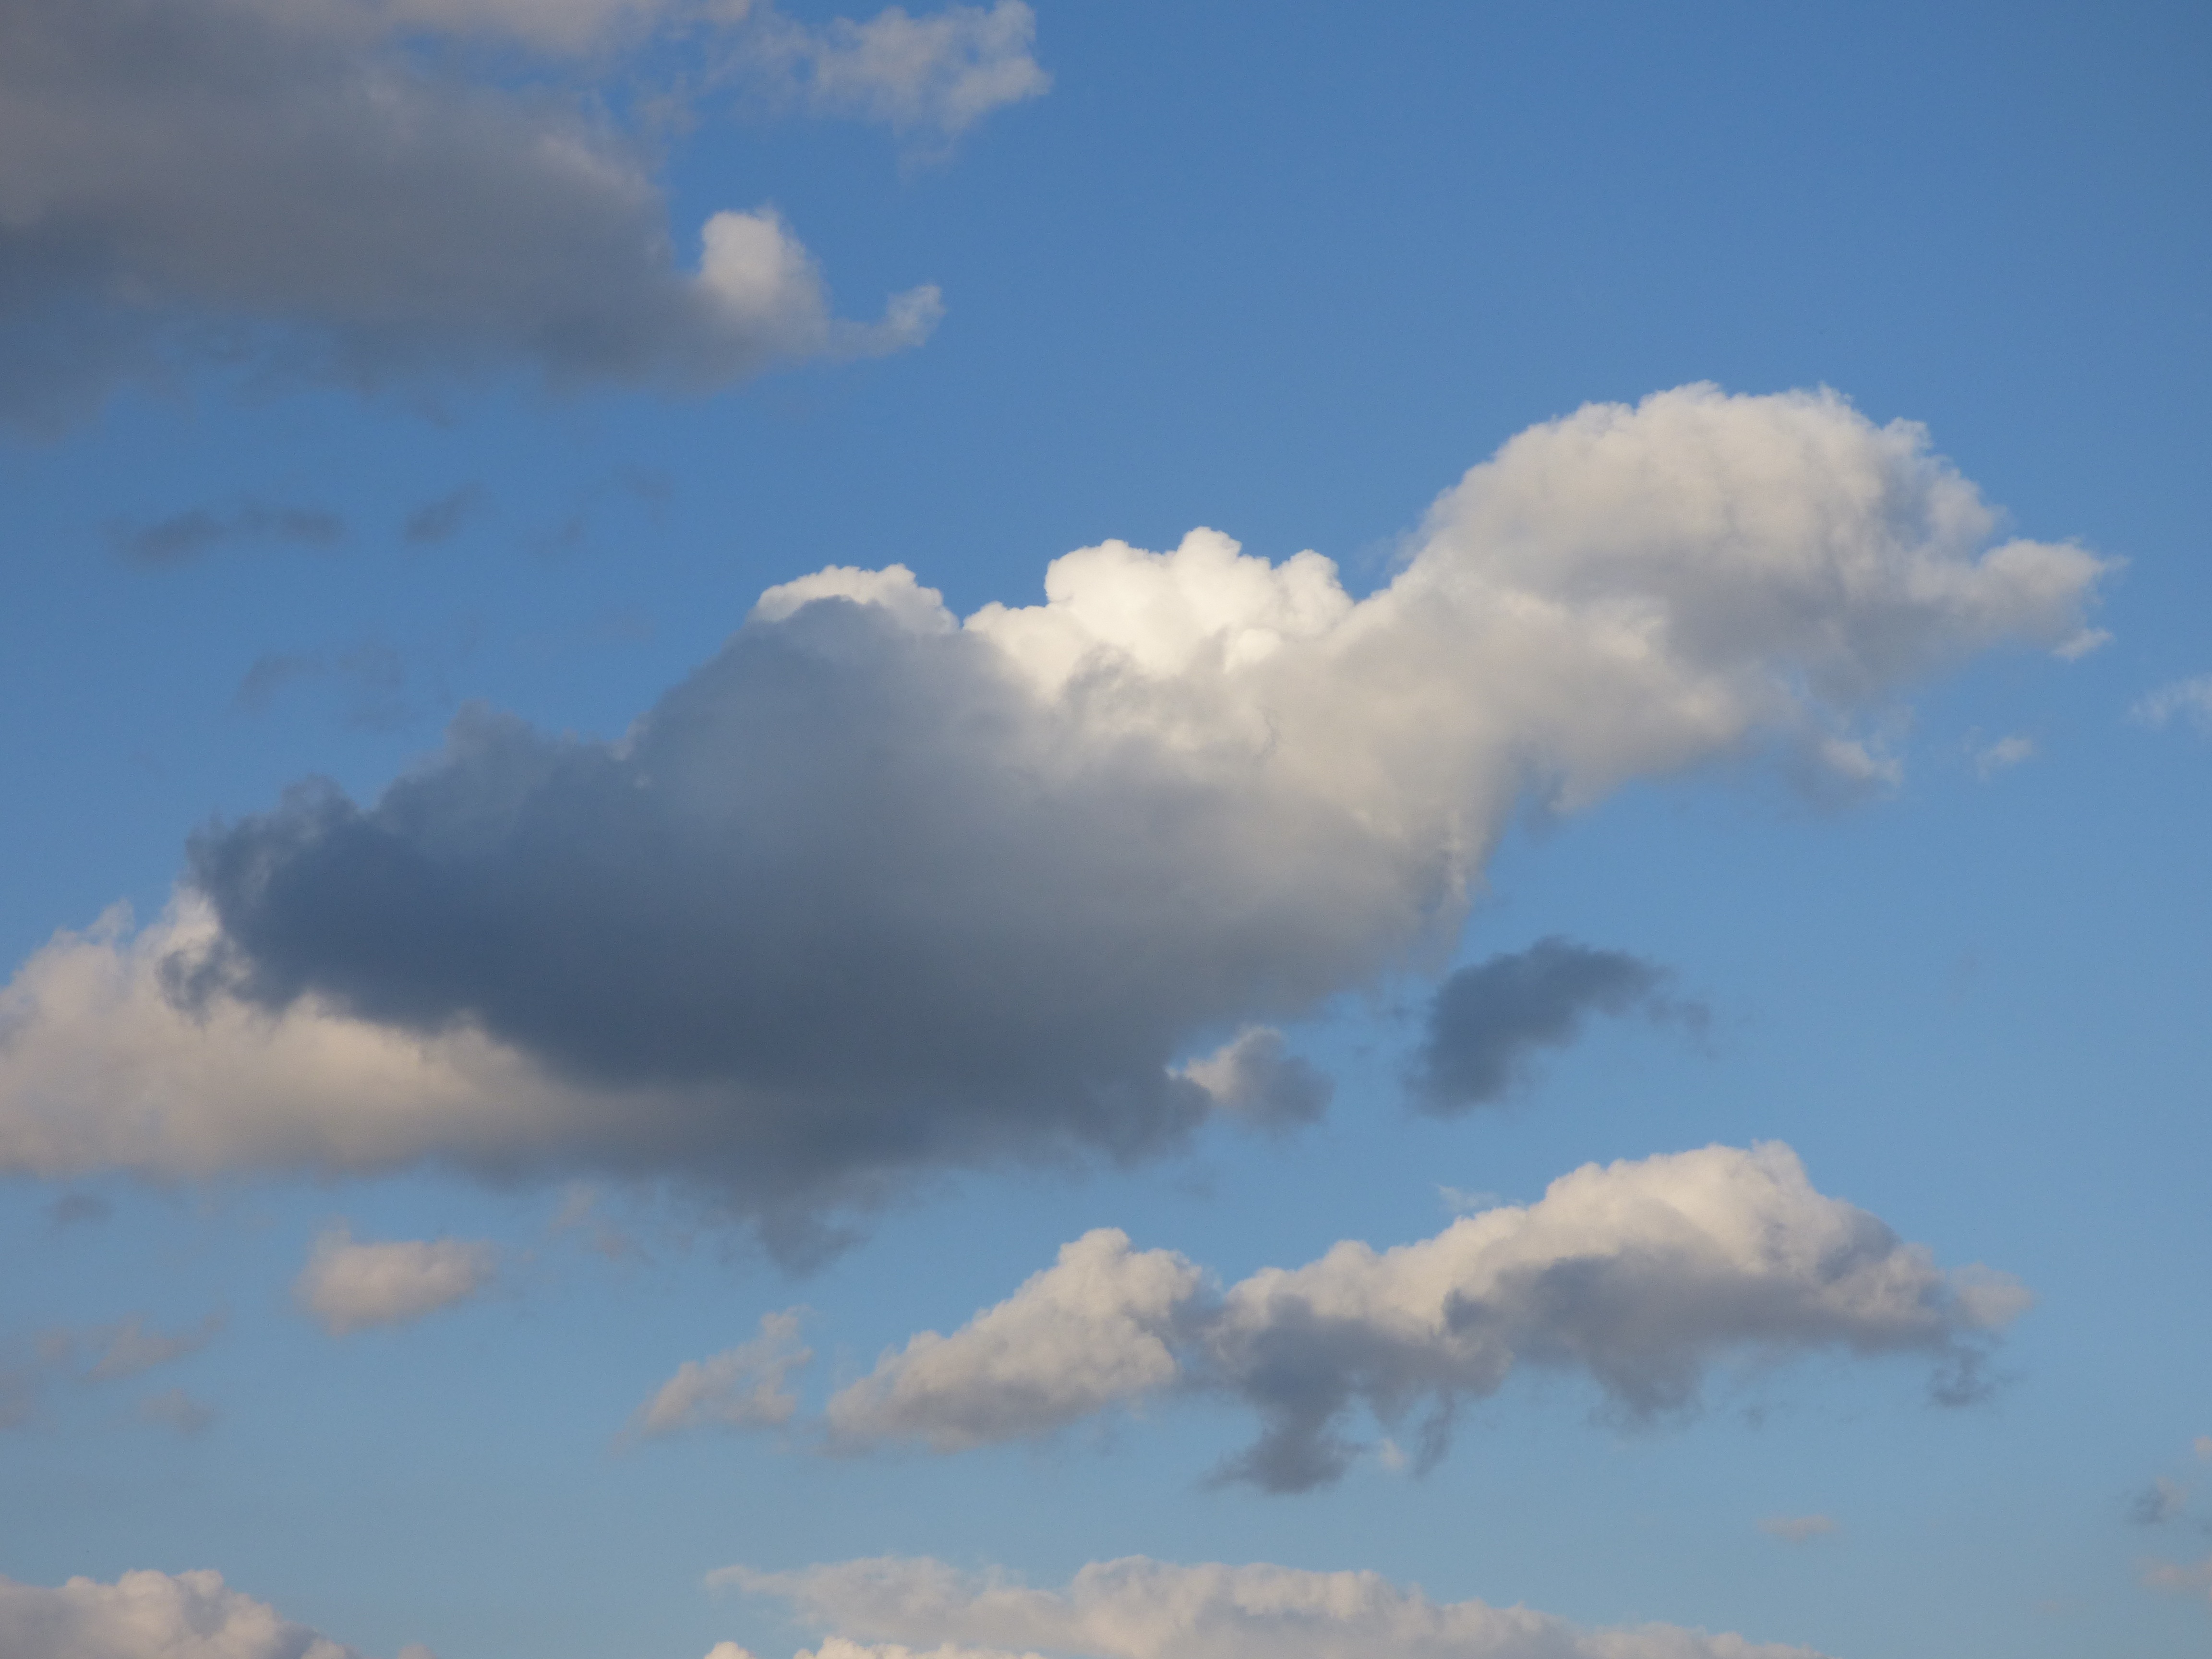
cloud, sky, white, atmosphere, daytime, clear, cumulus, blue, plain, clouds, aura, grassland, the sun, the background, meteorological phenomenon, atmosphere of earth